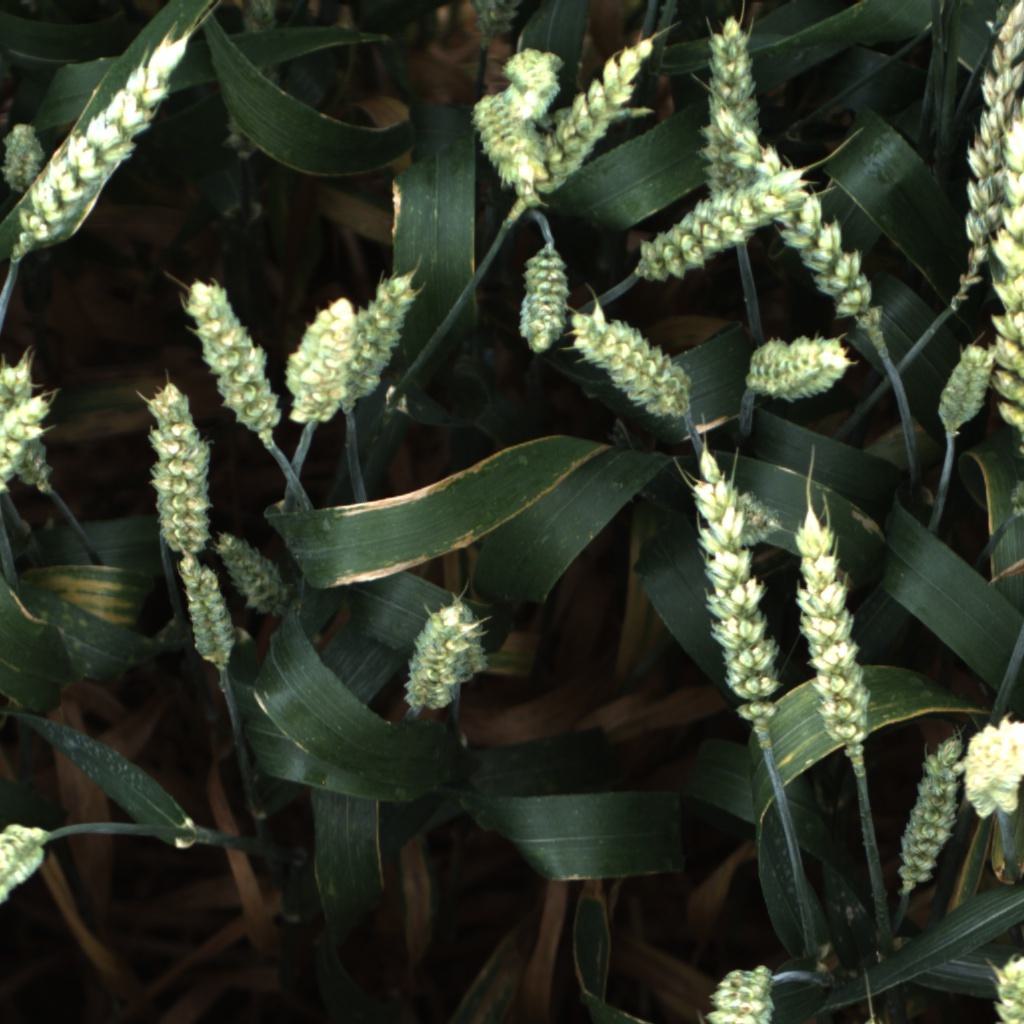
Country: UK
Location: Rothamsted
Wheat development stage: Filling - Ripening